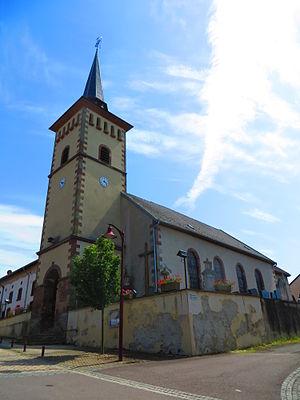
Guerstling eglise
Guerstling est une commune française située dans le département de la Moselle et le bassin de vie de la Moselle-Est, en région Grand Est.